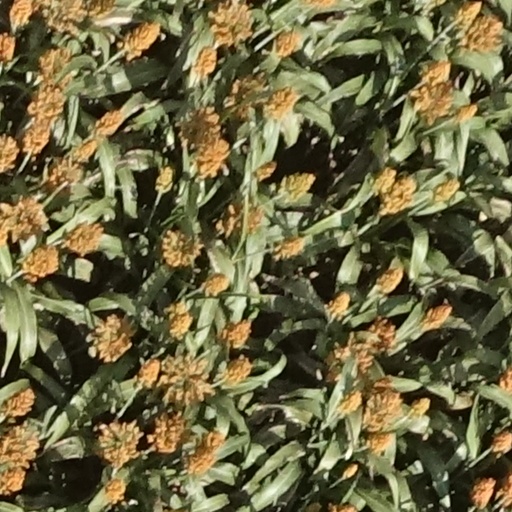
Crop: sorghum